Richard Stearman

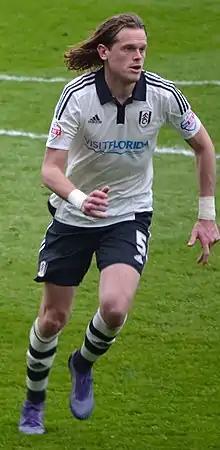
Stearman playing for Fulham in 2016

Richard James Michael Stearman (born 19 August 1987) is an English former professional footballer who is first team coach at Swansea City. He was a versatile defender, being able to play in any defensive slot although primarily a centre half or right-back. He spent majority of his career at Leicester City and Wolverhampton Wanderers.